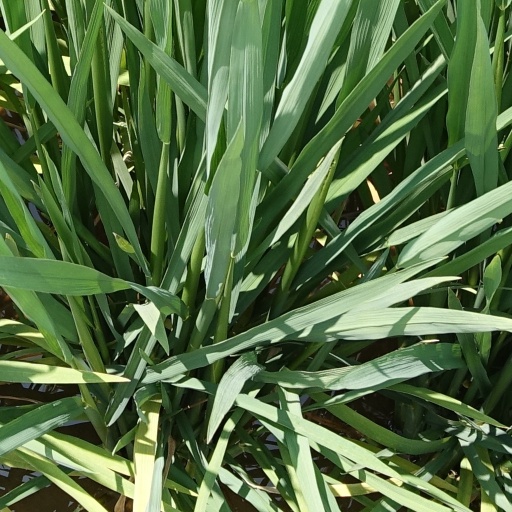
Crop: rice